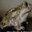
Label: frog